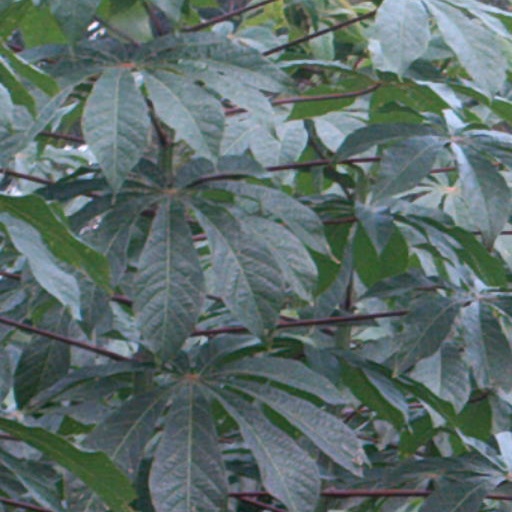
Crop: cassava